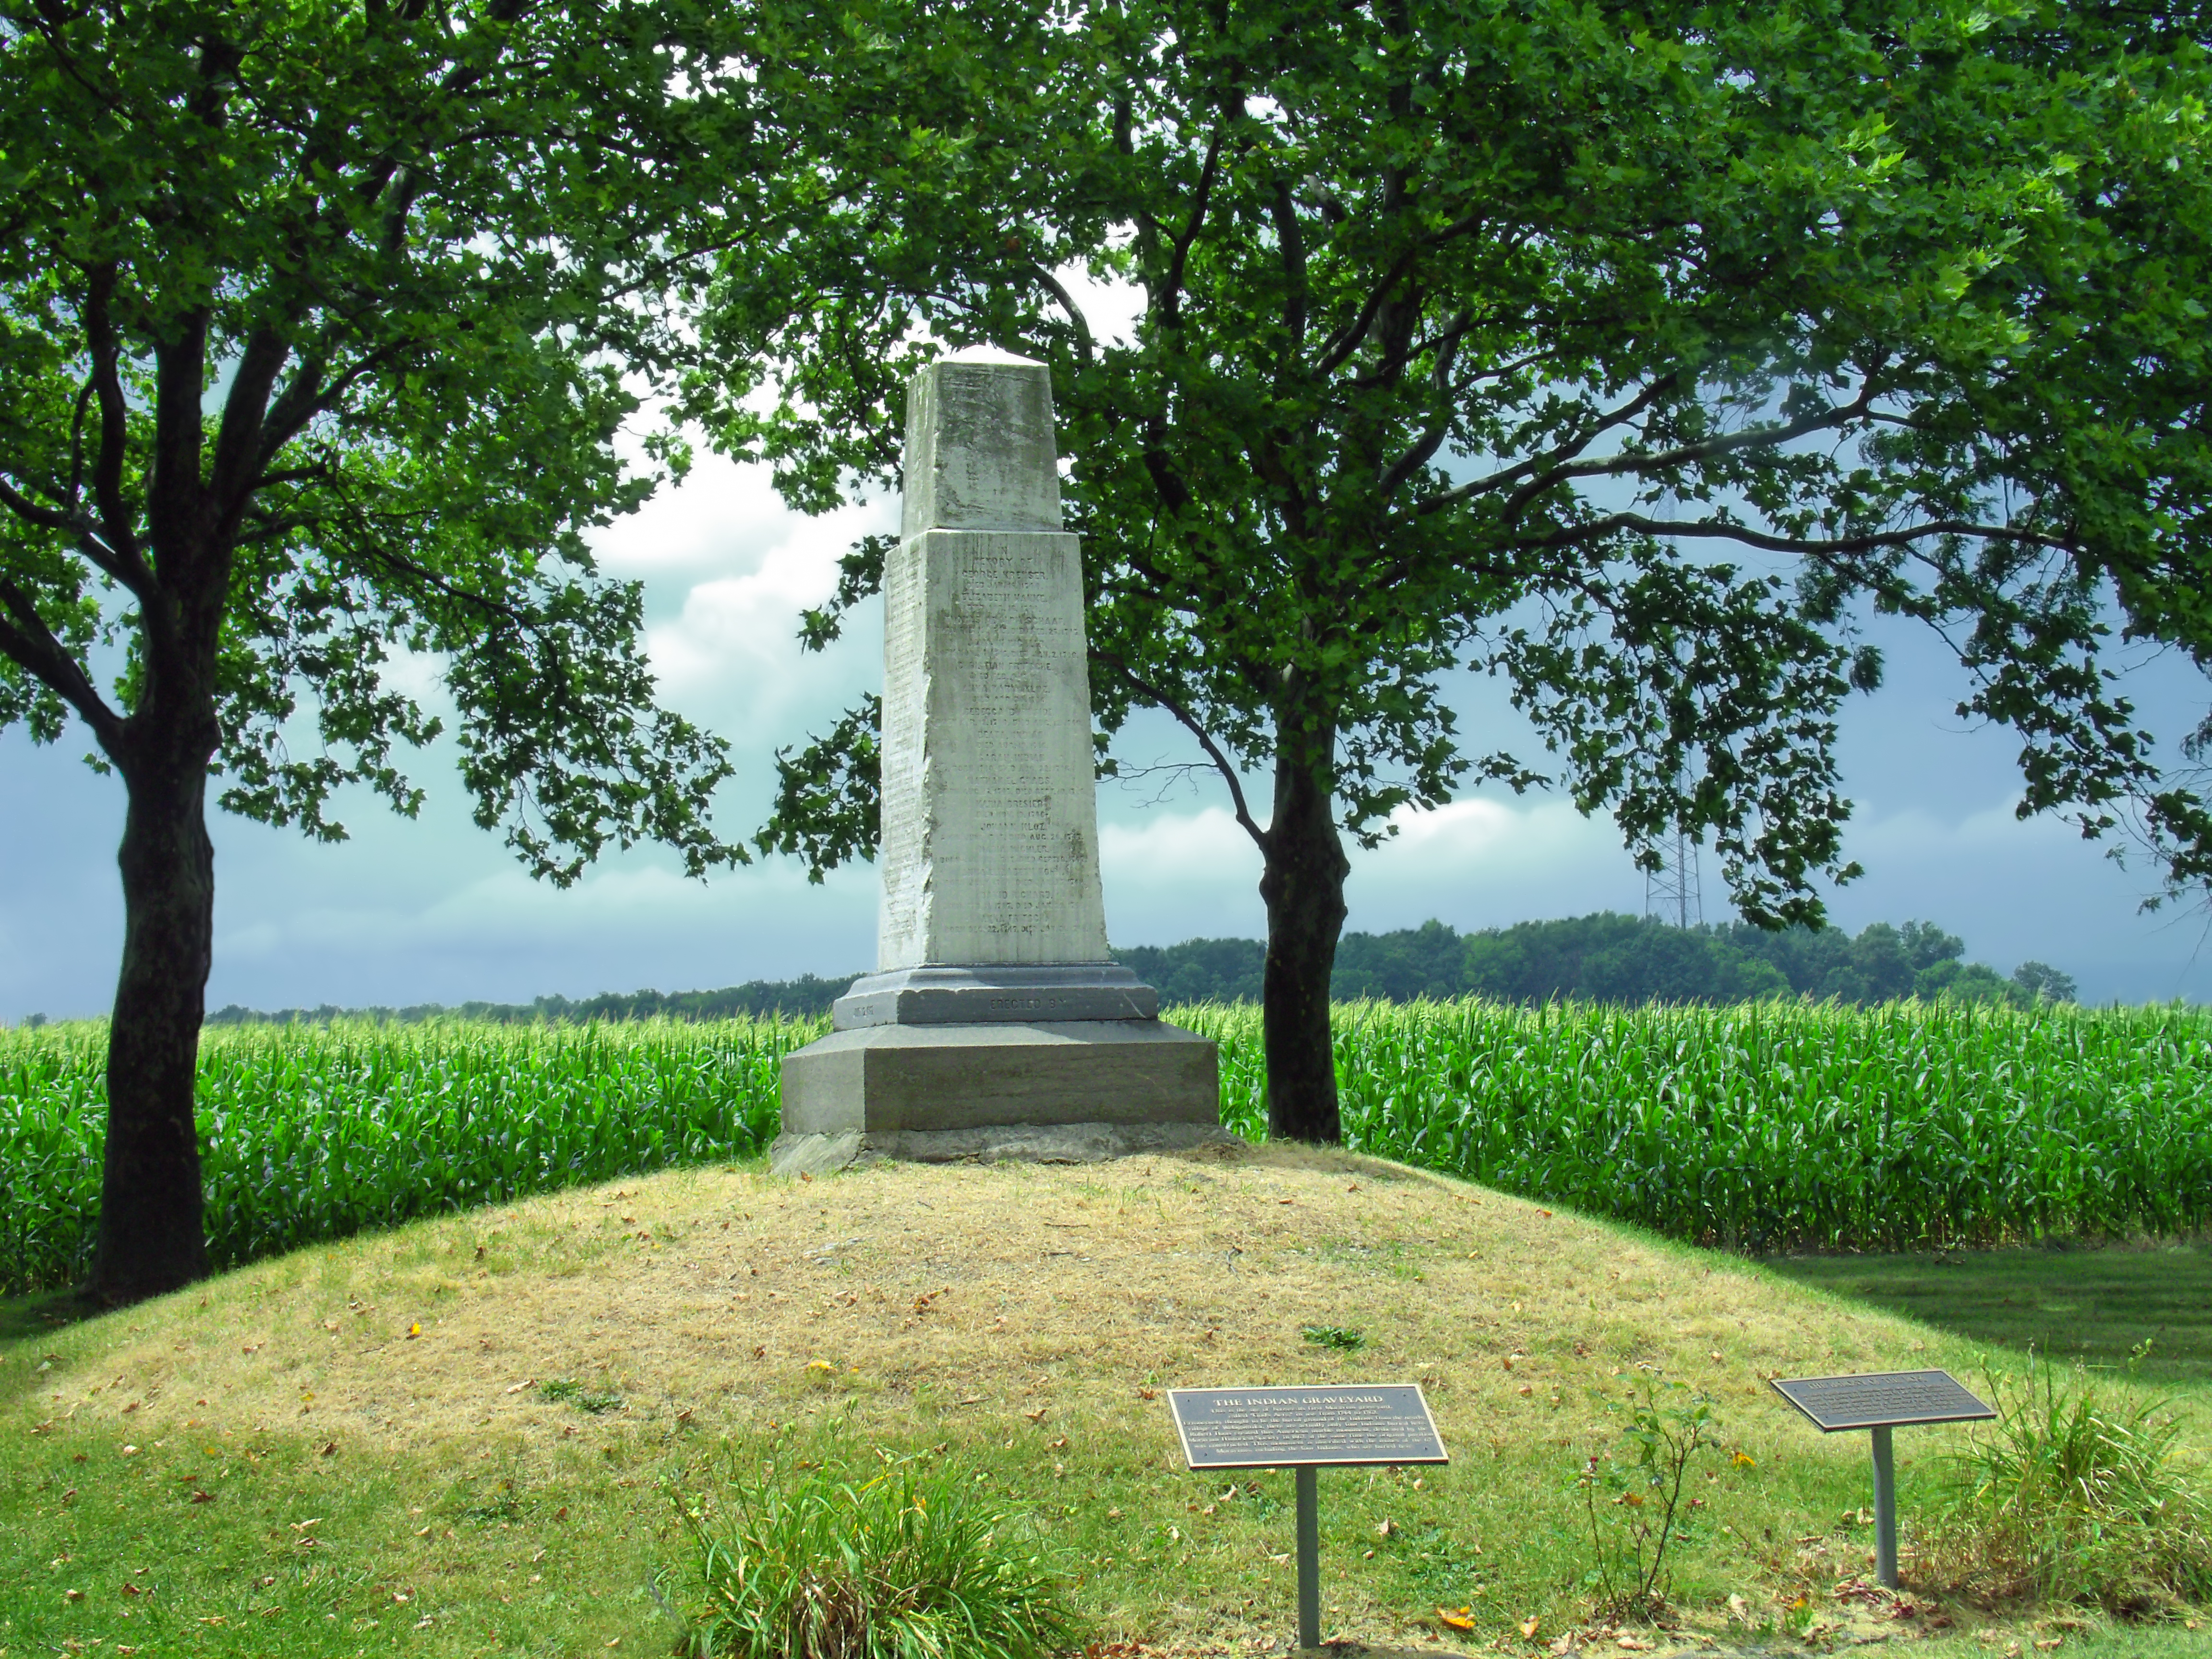
tree, lawn, monument, summer, park, cemetery, garden, memorial, graveyard, creativecommons, obelisk, pennsylvania, marker, lehighvalley, northamptoncounty, nazareth, indiantower, moraviancemetery, estate, historicalmarker